Piano music of Gabriel Fauré

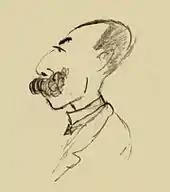
Caricature by Fauré of his friend and co-composer of "Souvenirs de Bayreuth", André Messager

The nine préludes are among the least-known of Fauré's major piano compositions. They were written while the composer was struggling to come to terms with the onset of deafness in his mid-sixties. By Fauré's standards this was a time of unusually prolific output. The préludes were composed in 1909 and 1910, in the middle of the period in which he wrote the opera "Pénélope", barcarolles Nos. 8–11 and nocturnes Nos. 9–11.